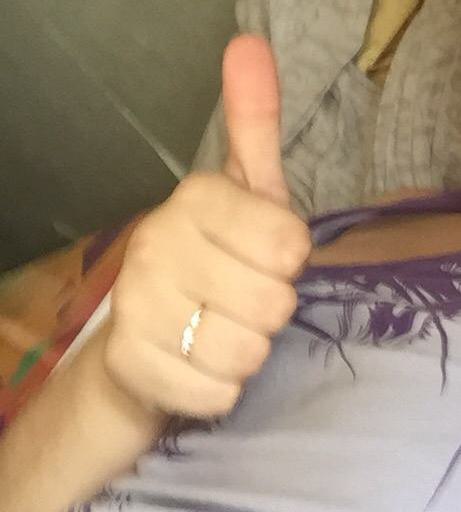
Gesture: like